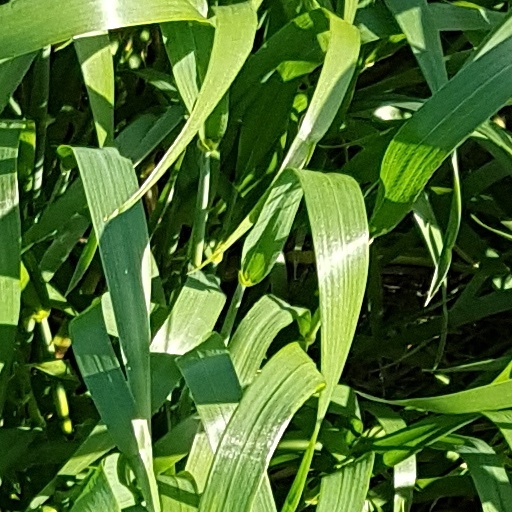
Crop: wheat